Piatnitzkysaurus

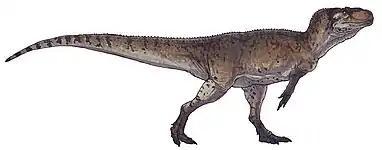
Restoration

A general resemblance to the theropod "Allosaurus" was noted by Benton (1992); however there are key differences between the two. The scapular blade of "Piatnitzkysaurus" is shorter and wider than more derived tetanurans. The humerus represents 50 percent of the length of the femur, which is also a primitive condition present among basal theropods. The relative lengths of the ulna in respect to the humerus and femur are also similar to those of basal theropods, which means the forelimbs of "Piatnitzkysaurus" are proportionally longer than in "Allosaurus". Also primitive is the wide contact between the pubis and ischium, a condition that is much different than that of "Allosaurus" and more derived tetanurans, in which contact is reduced. The pubis of "Piatnitzkysaurus" also has a distal foot that is more modestly developed than in "Allosaurus".